Nakhichevan-on-Don

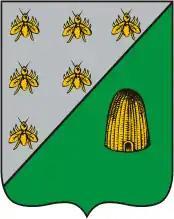
The coat of arms of Nakhichevan-on-Don, adopted in 1811, depicts bees and a beehive—symbolizing hardworking Armenians.

Nakhichevan-on-Don ("Naxičevan’-na-Donu"), also known as New Nakhichevan ("Nor Naxiĵevan"; as opposed to the "old" Nakhichevan), was an Armenian-populated town near Rostov-on-Don, in southern Russia founded in 1779 by Armenians from Crimea. It retained the status of a city until 1928 when it was merged with Rostov.